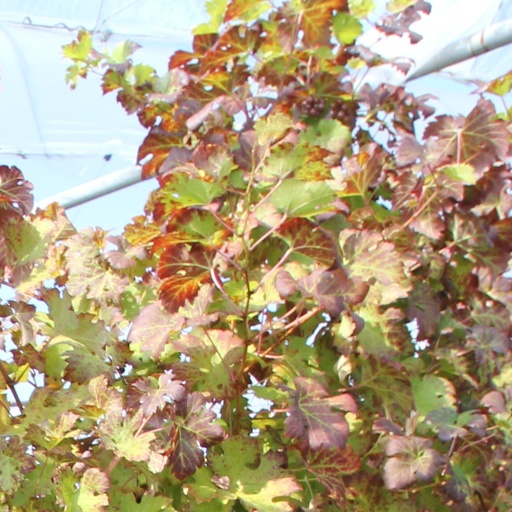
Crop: grape